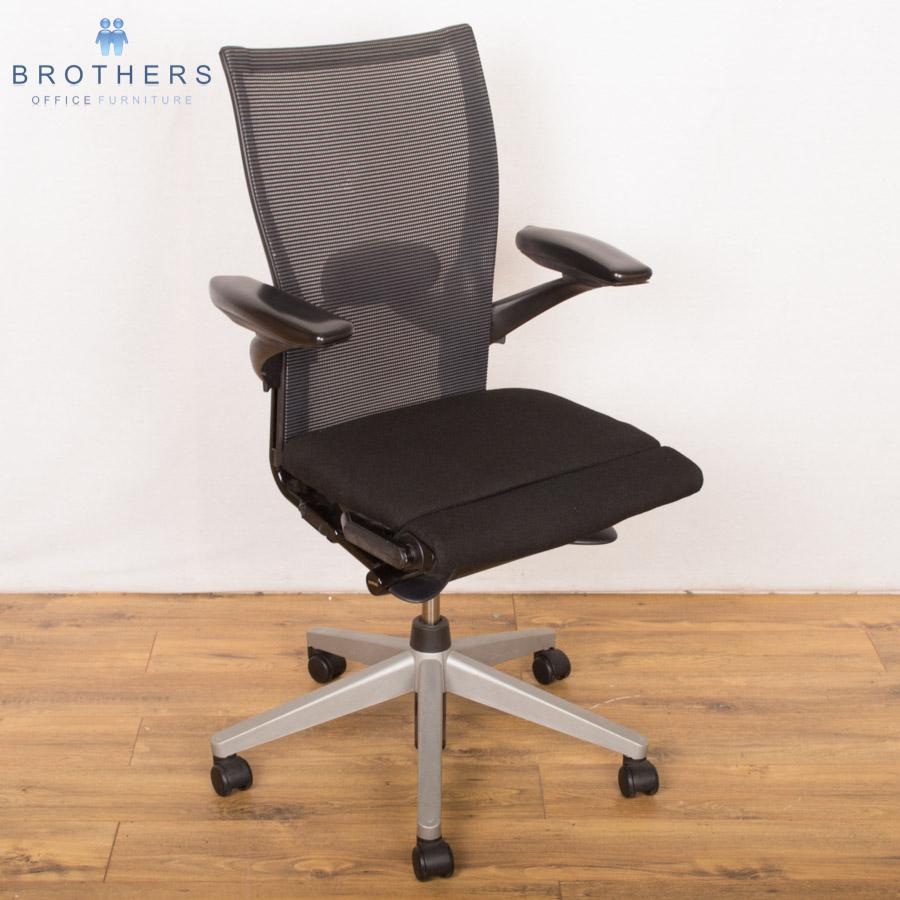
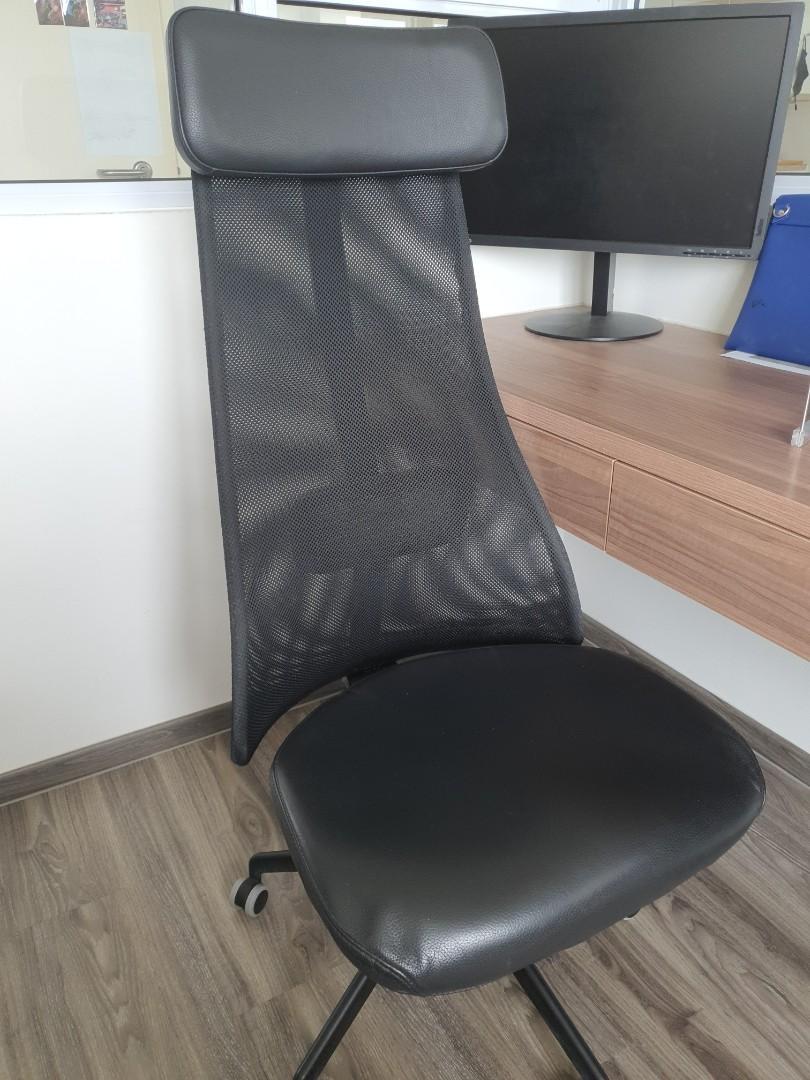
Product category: items_chair
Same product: no